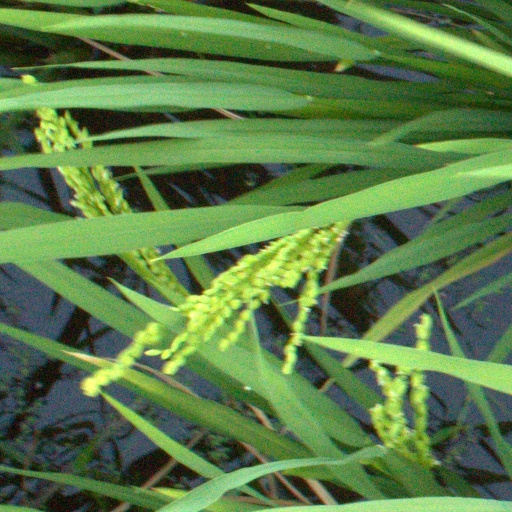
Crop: rice